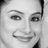
Emotion: happy